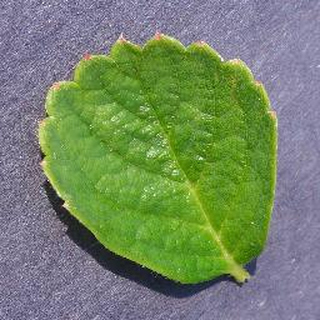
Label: healthy_strawberry